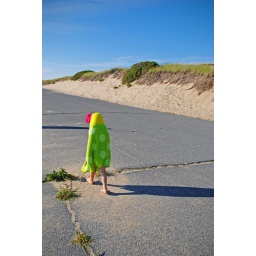
Clover walks along the road at Provincetown Beach in her flower towel.